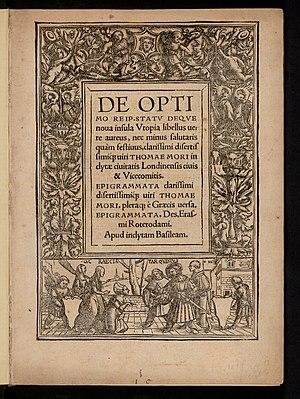
L'Utopie est un ouvrage de Thomas More écrit en latin et publié en 1516. Thomas Morus fut un juriste, historien, philosophe, humaniste et homme politique anglais.